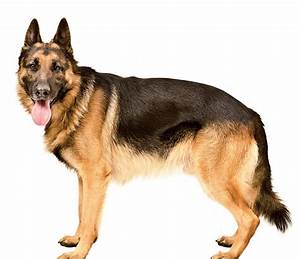
Label: dog